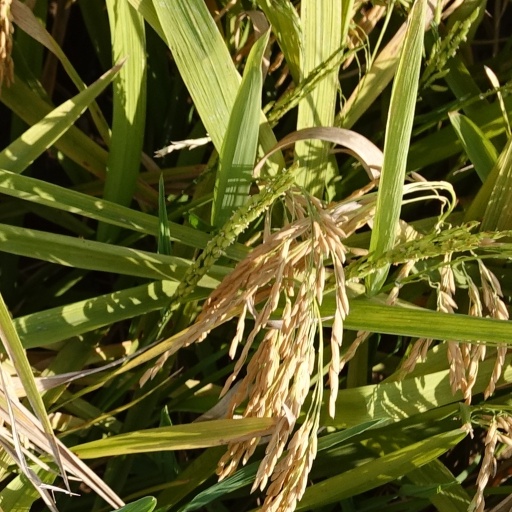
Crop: rice